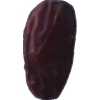
Label: dates